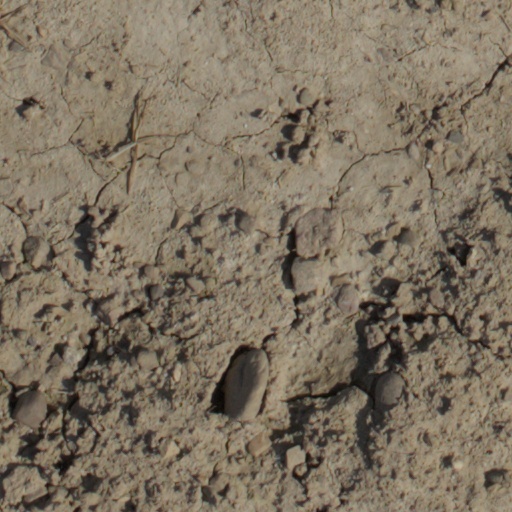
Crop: wheat